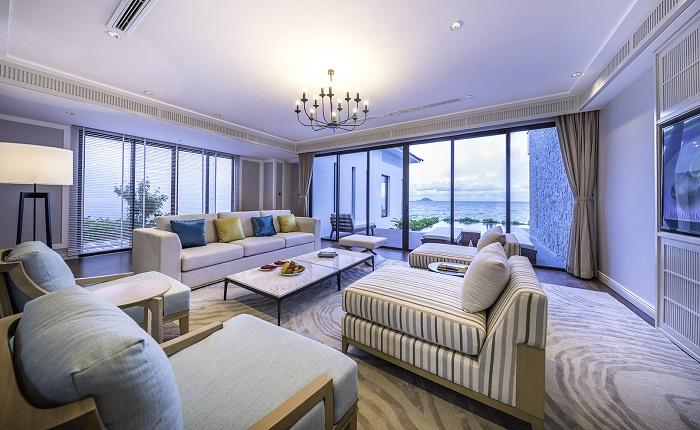
đây là hình ảnh xuất hiện ở bên trong một căn phòng